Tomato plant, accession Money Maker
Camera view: horizontal (90 deg, fisheye); turntable rotation: 270 degrees
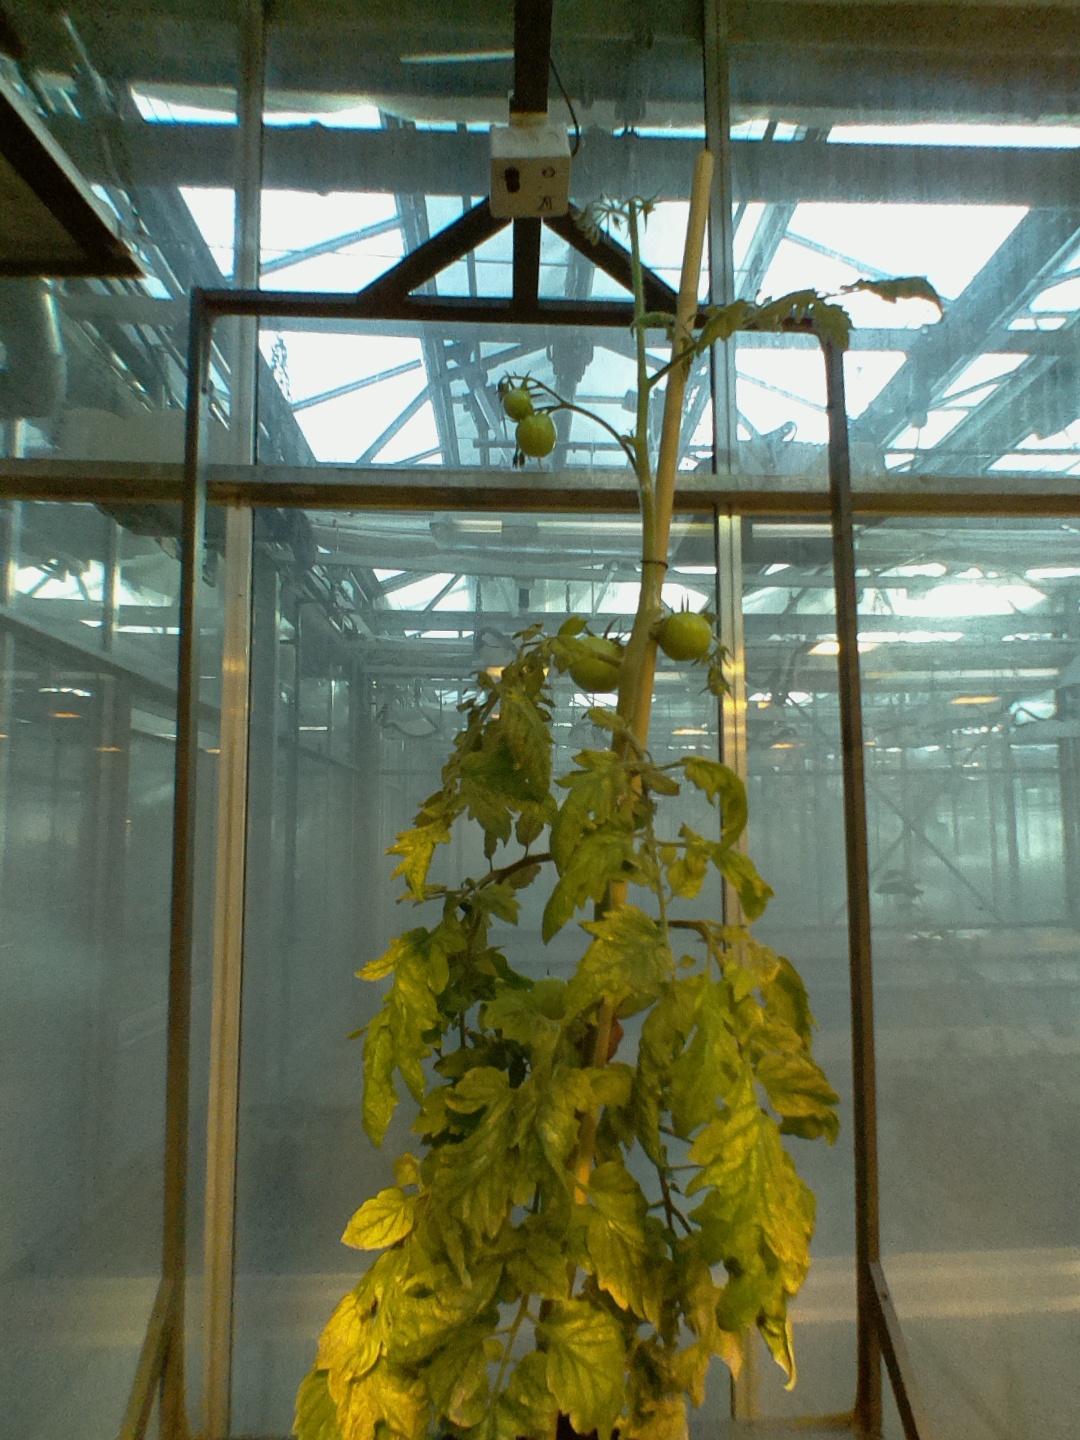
BBCH growth stage 81: 10%-20% of fruits show typical fully ripe color